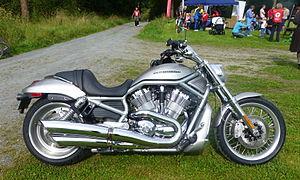
L'innovation est la recherche constante d'améliorations de l'existant, par contraste avec l'invention, qui vise à créer du nouveau. Dans le domaine économique, l'innovation se traduit par la conception d'un nouveau produit, service, processus de fabrication ou d'organisation pouvant être directement implémenté dans l'appareil productif et répondant aux besoins du consommateur. Elle se distingue ainsi de l'invention ou de la découverte par le fait qu'elle puisse être immédiatement mise en œuvre par les entreprises dans le but d'obtenir un avantage compétitif.